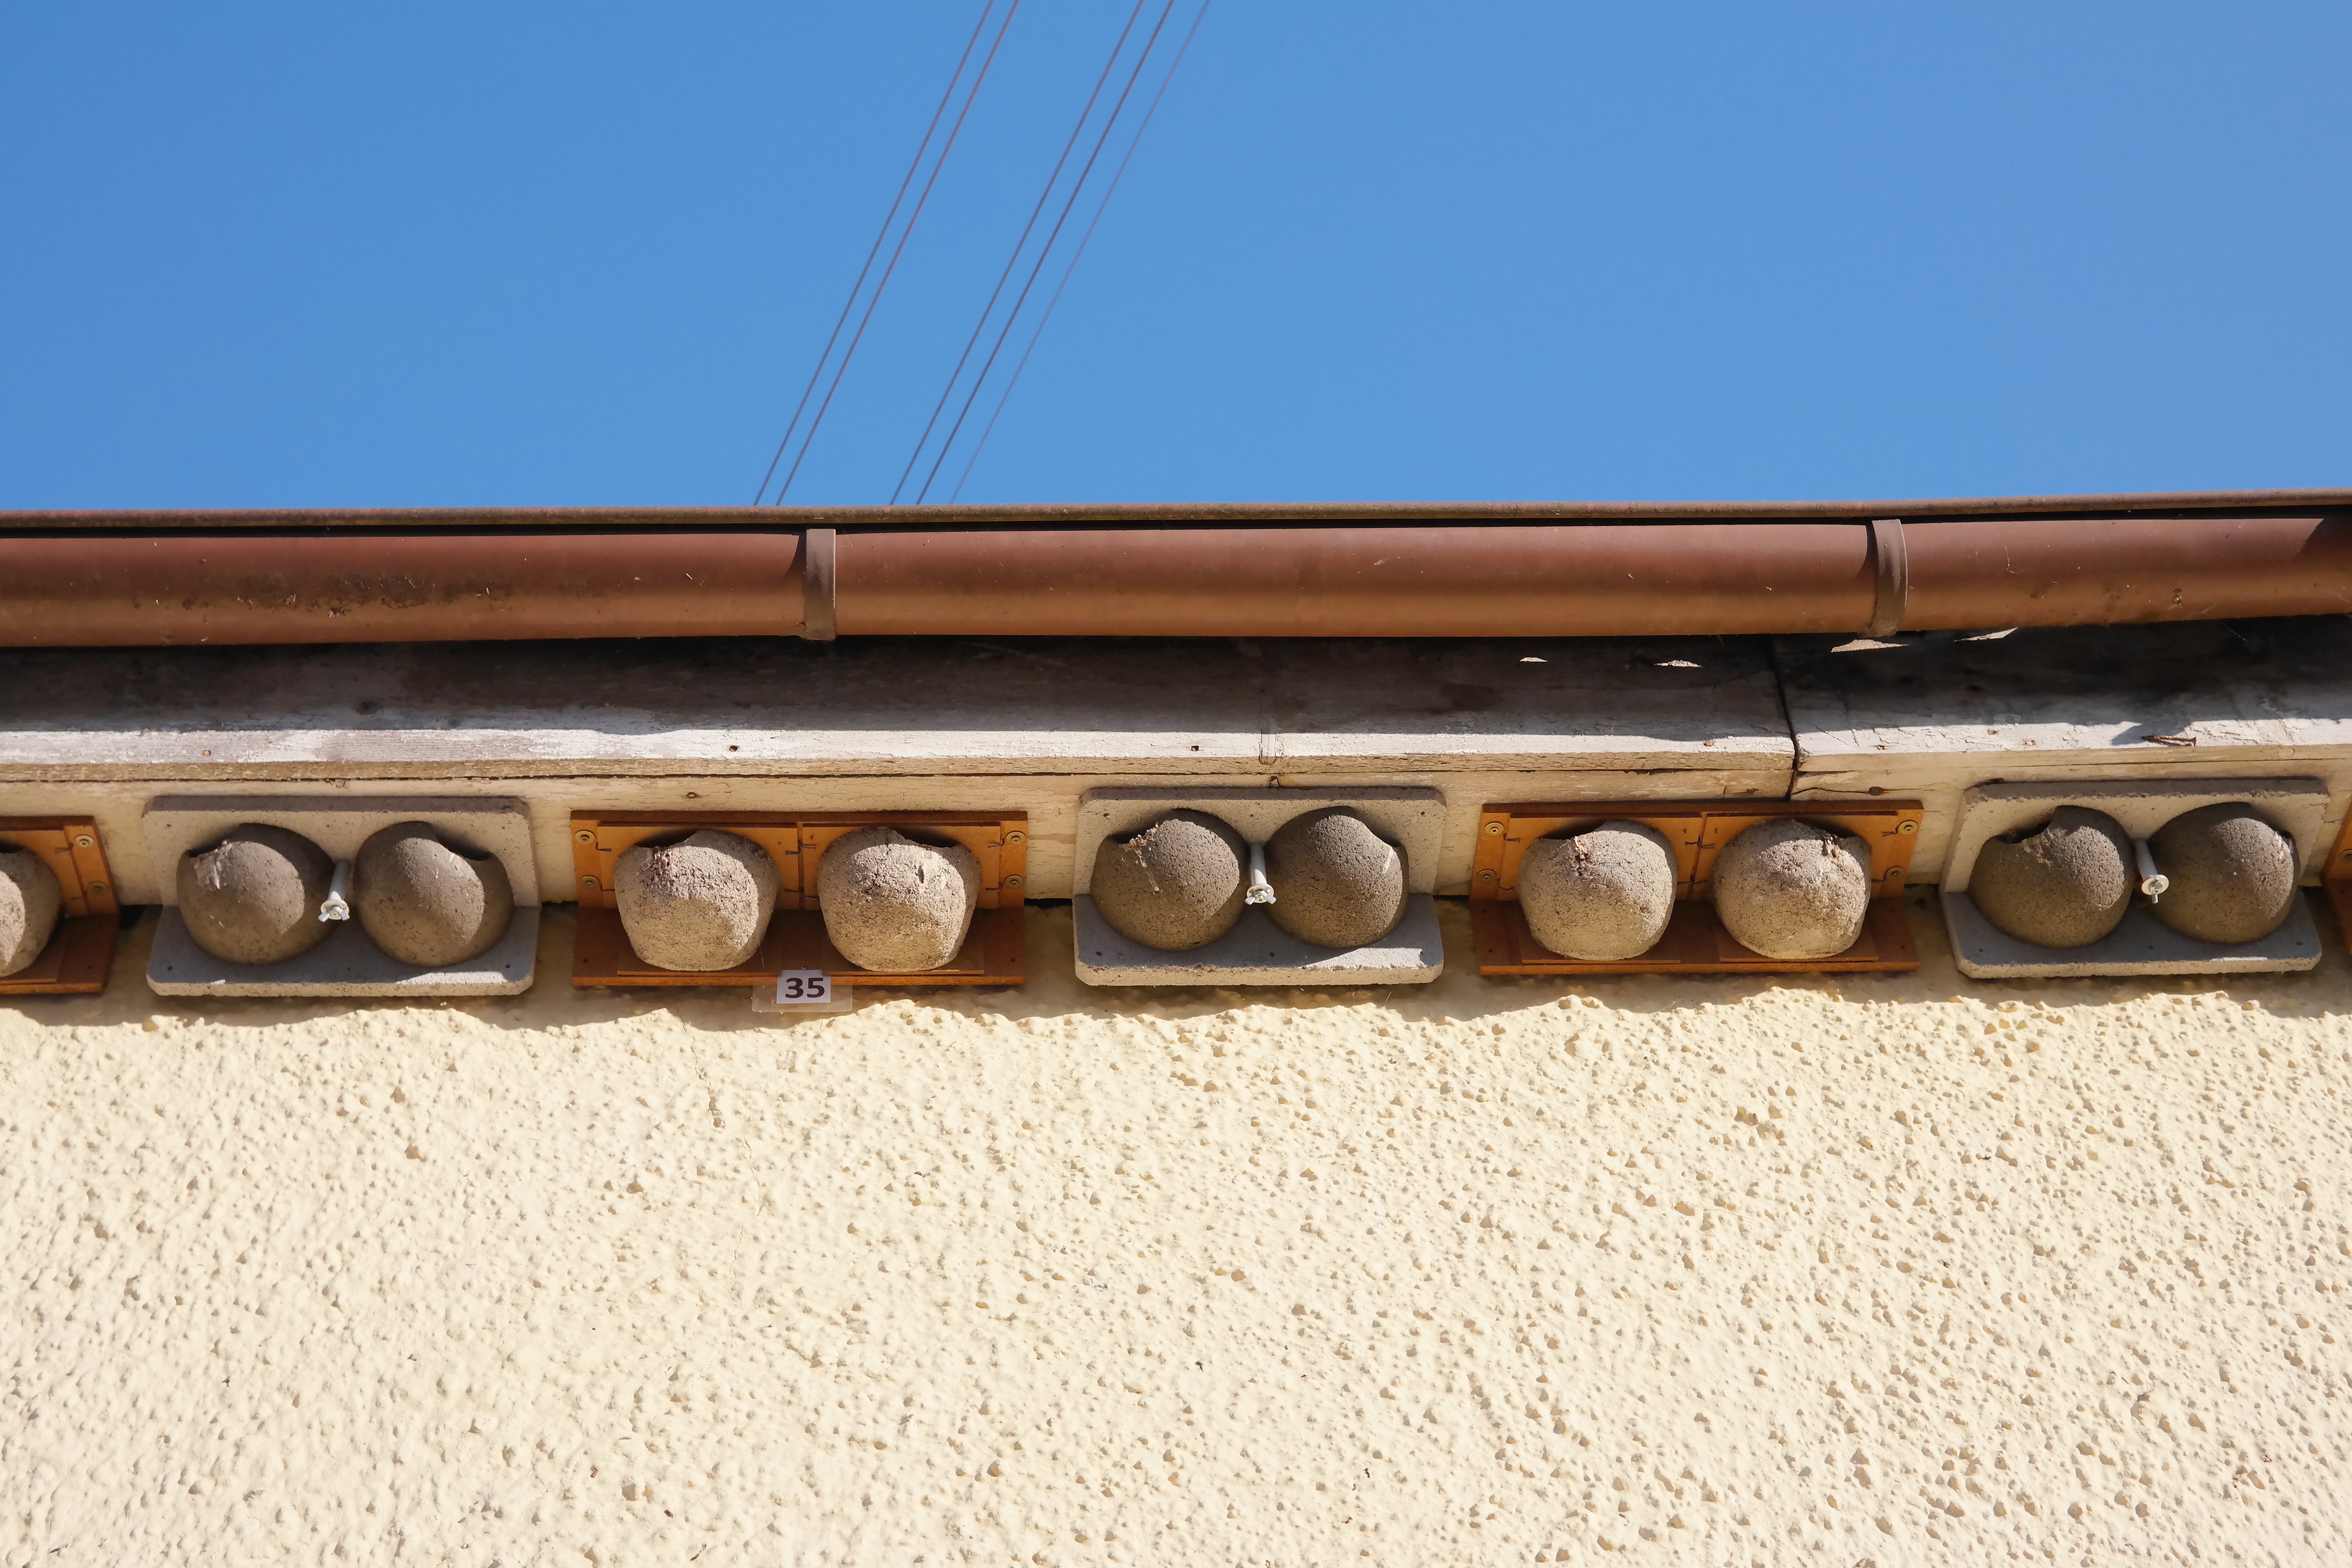
wood, track, vehicle, nests, breed, bird nests, swallows, breeding season, ellzee